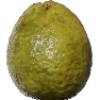
Label: Guava 1